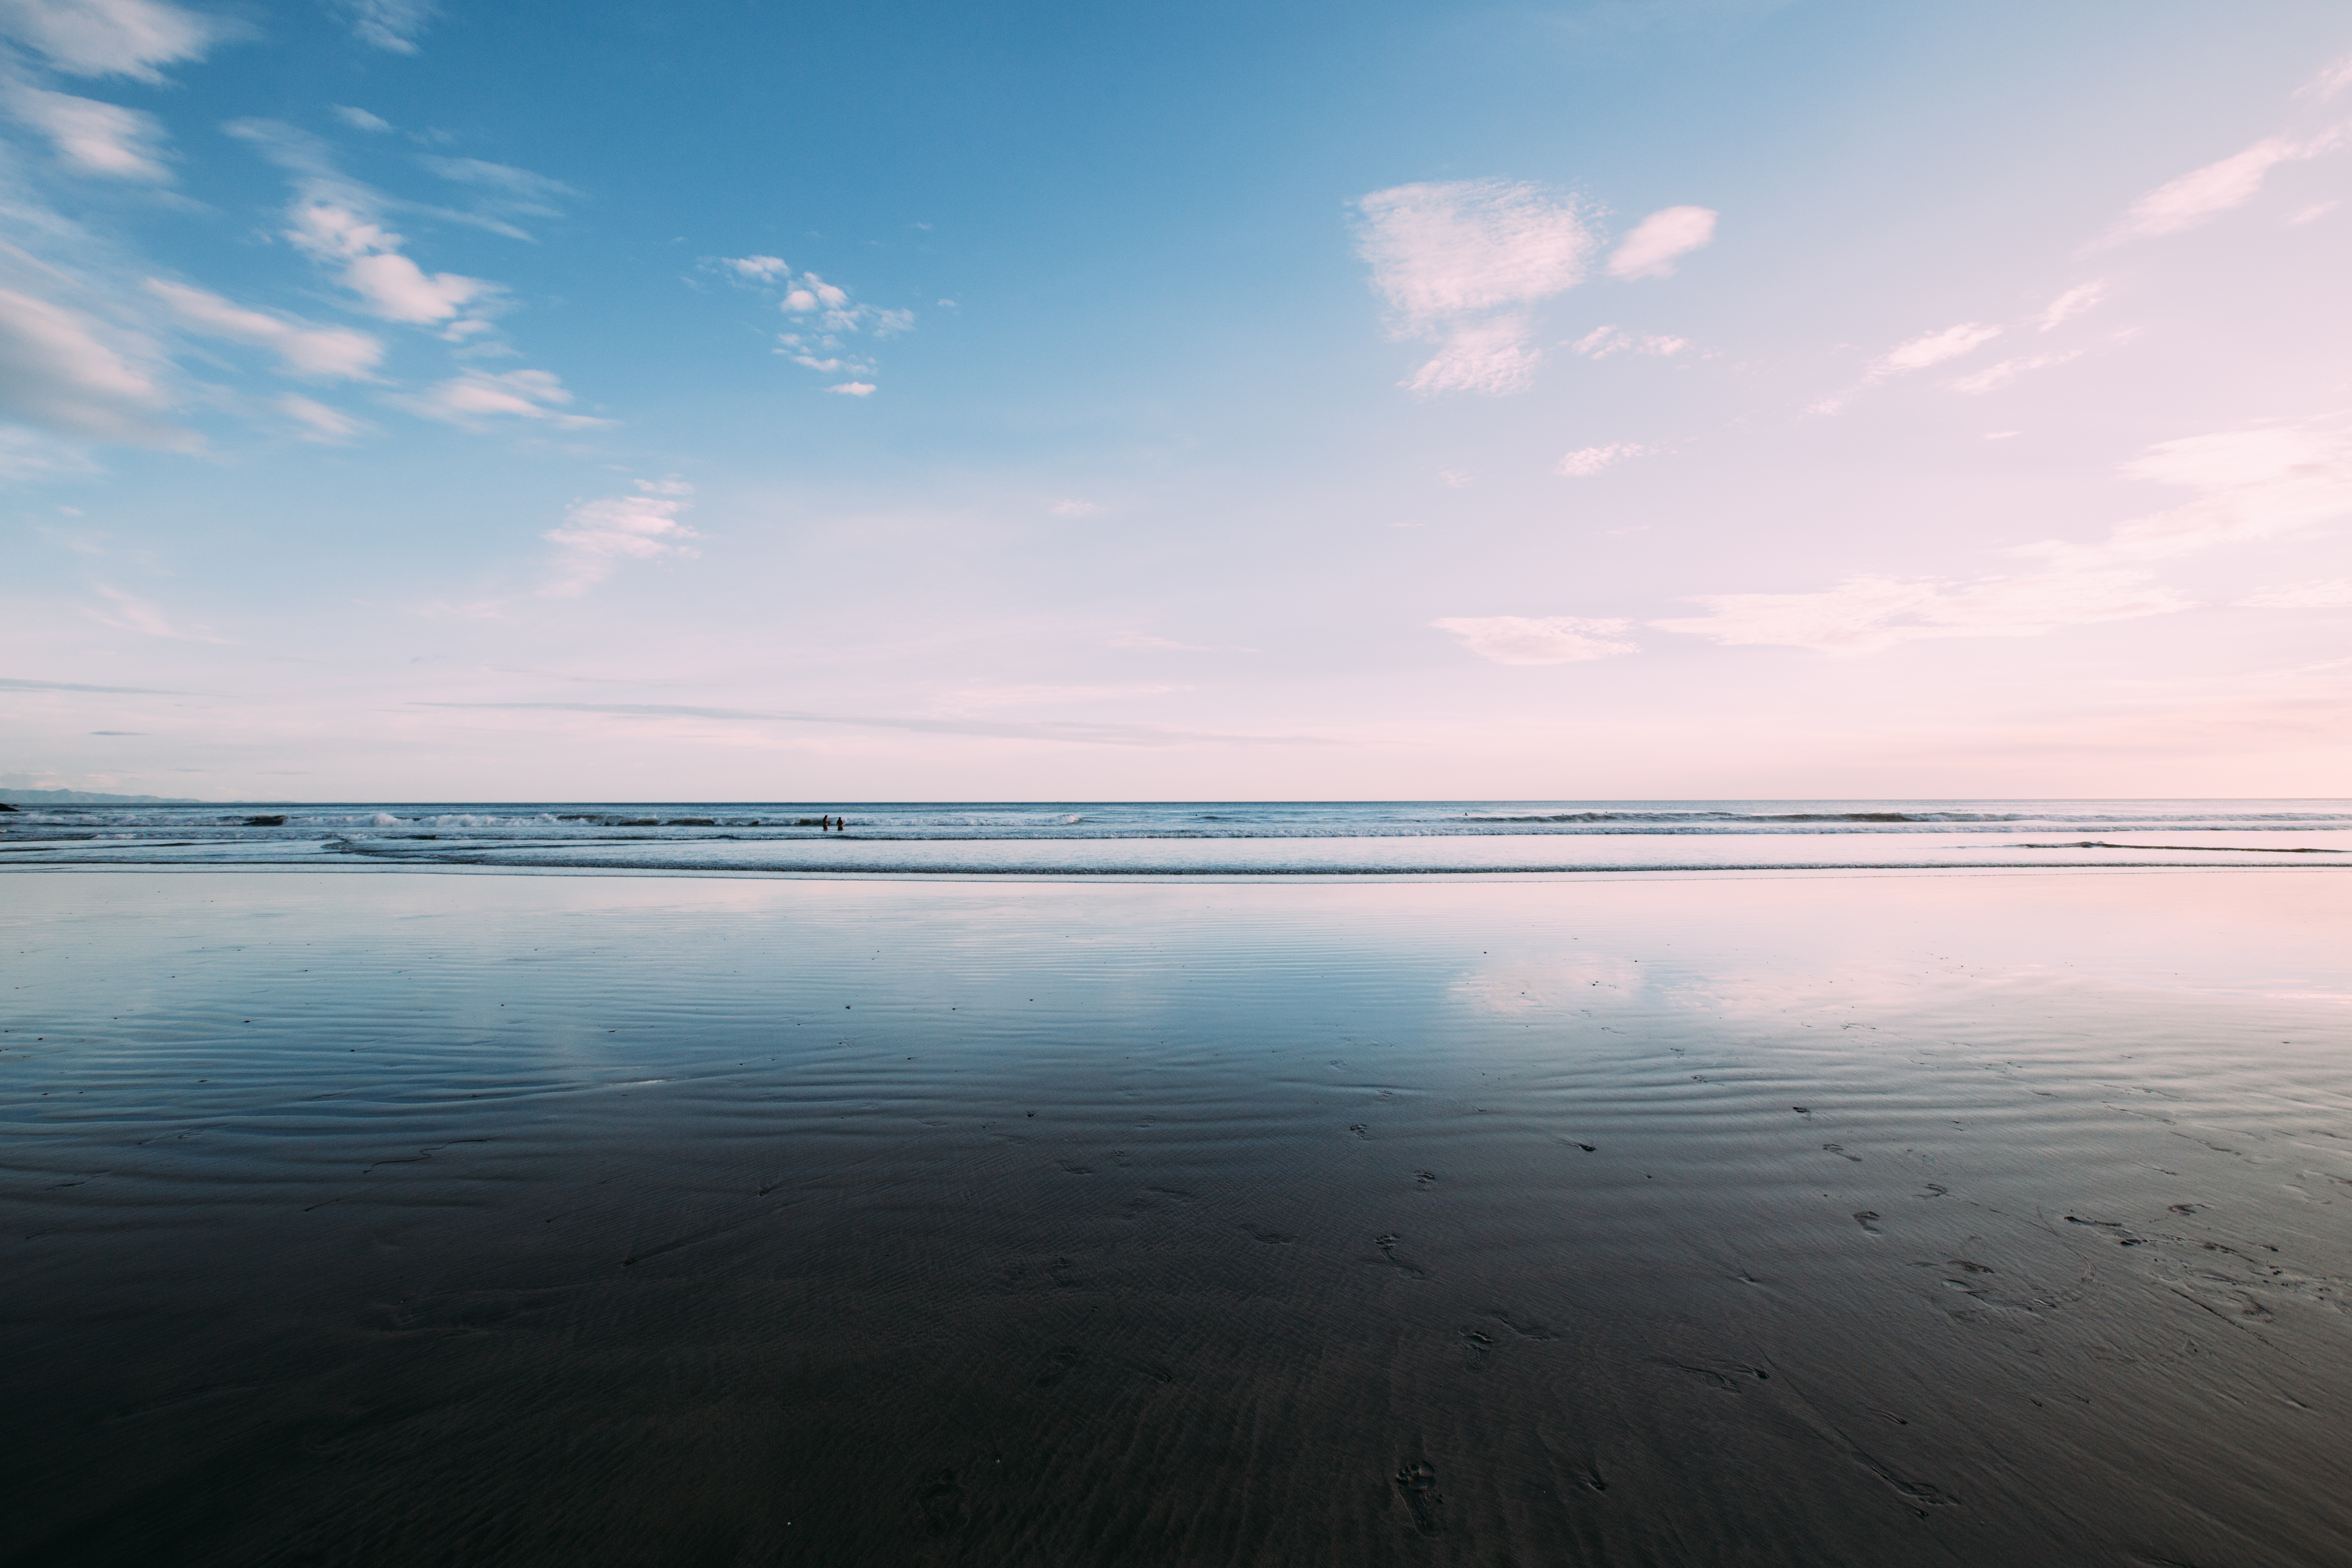
beach, sea, coast, water, sand, ocean, horizon, cloud, sky, sun, sunrise, sunset, sunlight, morning, shore, wave, lake, dawn, dusk, evening, reflection, bay, body of water, mudflat, atmospheric phenomenon, wind wave